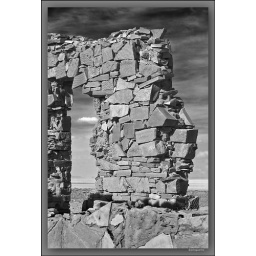
stone wall in black/white